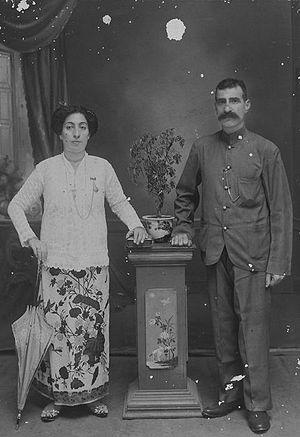
Les Indes orientales néerlandaises, souvent abrégées en Indes néerlandaises, est le nom que les Pays-Bas donnaient à l'ensemble des îles qu'ils contrôlaient en Asie du Sud-Est de 1800 jusqu'à la Seconde Guerre mondiale. Le 17 août 1945, celles-ci proclament leur indépendance sous le nom de république d'Indonésie. Les Pays-Bas ne reconnaissent cette indépendance que le 27 décembre 1949, au terme d'une période de conflit armé et diplomatique que les Indonésiens appellent Revolusi.